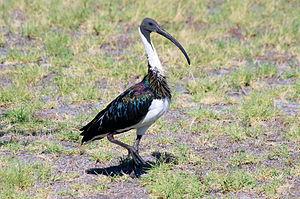
Threskiornis est un genre qui regroupe des ibis, oiseaux de marécages de la famille des Threskiornithidae.